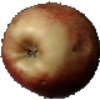
Label: red_apple